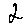
Label: 2